Beveridge Reef

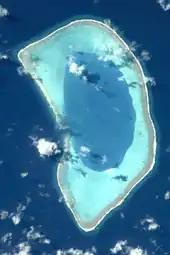
Beveridge Reef seen from space

The Beveridge Reef is a coral atoll that is approximately 147 miles (237 km) from Niue and 520 miles (840 km) from the Cook Islands. The reef is normally submerged, with a small part visible at low tide.